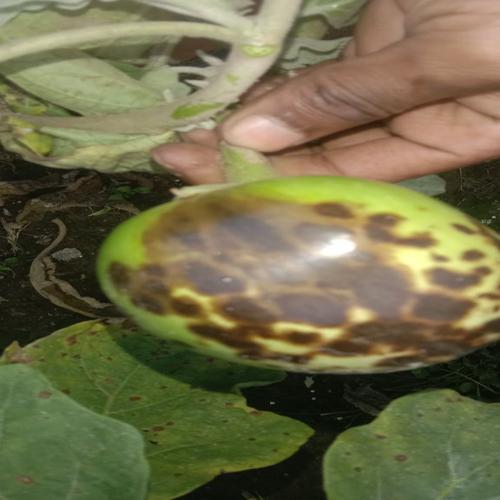
Label: Phomopsis Bright